Florida State Seminoles football annual team awards

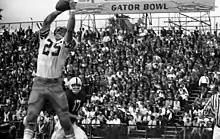
The Biletnikoff Award is named after FSU alum Fred Biletnikoff.

The Tallahassee Quarterback Club sponsors an award, known as the Bob Crenshaw Award that is given in memory of a special Seminole football player whose courage and fighting spirit was an inspiration to others.